Corycian Cave

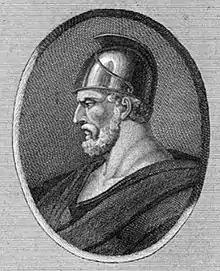
Cameo of Pausanias—an ancient Greek author.

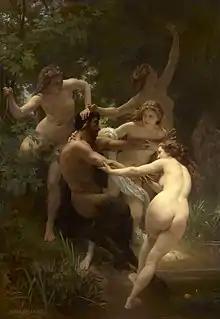
Nymphs and Satyr (1873), by William-Adolphe Bouguereau.

The Corycian nymphs are a mythological group of three sisters who live on Mount Parnassus, and they are the daughters of Pleistus—a river god. The Corycian nymphs are Corycia, Melaina, and Kleodora. Corycia is known for being the namesake of Corycian Cave, and she is also said to have a child, named Lycorus, with the god Apollo. Melaina is also believed by some to have bore one of Apollo's children named Delphos—after whom the city of Delphi was said to be named. Kleodora is known for bearing her son, Parnassus, with the god Poseidon. Parnassus is said to be the namesake of Mount Parnassus. In ancient times there was a tradition of worshiping nymphs in caves that housed natural springs, and the Corycian nymphs were also worshiped as part of this tradition. Additionally, the Corycian nymphs are often associated with Apollo. When Apollo killed Delphyne (a monster) near Mount Parnassus, it was said that the Corycian nymphs shouted to support the god and give him strength. Aided by the intercession of the Corycian Nymphs during his battle with Delphyne, Apollo was able to achieve the power of divination.